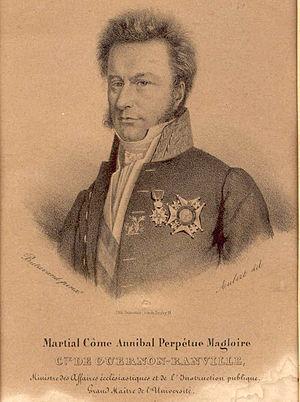
Portrait du Comte Martial de Guernon-Ranville
Le ministère Jules de Polignac dure du 8 août 1829 au 29 juillet 1830, sous le règne de Charles X.
Le château de Guernon-Ranville est situé dans la commune de Ranville, dans le département du Calvados en Normandie.
Le comte Martial Côme Annibal Perpétue Magloire de Guernon-Ranville, né à Caen le 2 mai 1787 et mort au château de Guernon-Ranville le 28 avril 1866, est un magistrat et homme politique français.